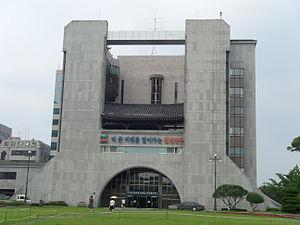
Jeonju est la capitale de la province du Jeolla du Nord en Corée du Sud. A environ 2 h 30 de Séoul, c'est un centre touristique célèbre pour ses spécialités culinaires, son patrimoine historique, ses activités sportives ainsi que la tenue de festivals innovants.